Dr. Samuel Mitchel Smith and Sons Memorial Fountain

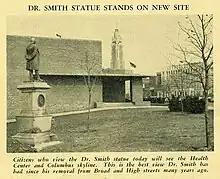
The statue by the Columbus Health Department, 1957

Ohio State University's psychiatry department chair began looking into having the statue relocated to the campus in the mid-1980s. Before this could happen, however, the statue was stolen from its Health Center site. The October 1994 theft led to the statue's sale to an antique dealer in Atlanta, and resale to a dealer in Durham, North Carolina, for $6,800. The statue was then confiscated by Durham police. A Columbus-area former antiques dealer was arrested over the theft. Columbus police claimed he and others were looking to steal a statue of President James A. Garfield. The man was fined and given a 90-day prison sentence. Damage to the statue's shoes indicated its theft to a Columbus-area antiques show promoter who viewed it in Atlanta, who also received a tip that the statue might be the one stolen in Columbus.